Yevhen Budnik

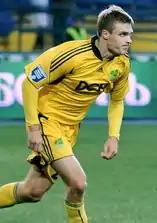
Budnik playing for Metalist Kharkiv in 2011

On 28 January 2019, Budnik signed a two-year contract with Estonian club FCI Levadia. He was released from the club in June 2019.